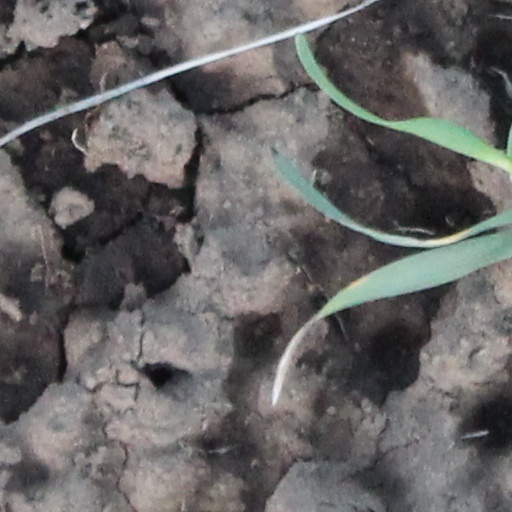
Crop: wheat